William Furst

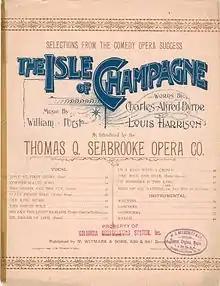
Sheet music from Furst's "The Isle of Champagne"

San Francisco, California. He composed his only opera, "Theodora", for the Tivoli. In 1892, he composed the successful operetta "The Isle of Champagne". In 1893, he published "The Girl I Left Behind Me" and moved to New York City, becoming the music director at the now-demolished Empire Theater. The same year, he composed the music (along with Charles Alfred Byrne and Louis Harrison) for the musical "Miss Nicotine" with Lillian Russell and Marie Dressler Another such Empire piece was "The Little Trooper", starring Della Fox (1894) followed by "The Little Minister" (1897). In 1898, he composed another such piece for the Empire, "A Normandy Wedding" (an adaptation of the French "Papa Gougon"), which received an enthusiastic reception in New York at the Herald Square Theatre.